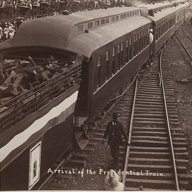
Vehicle type: Trains